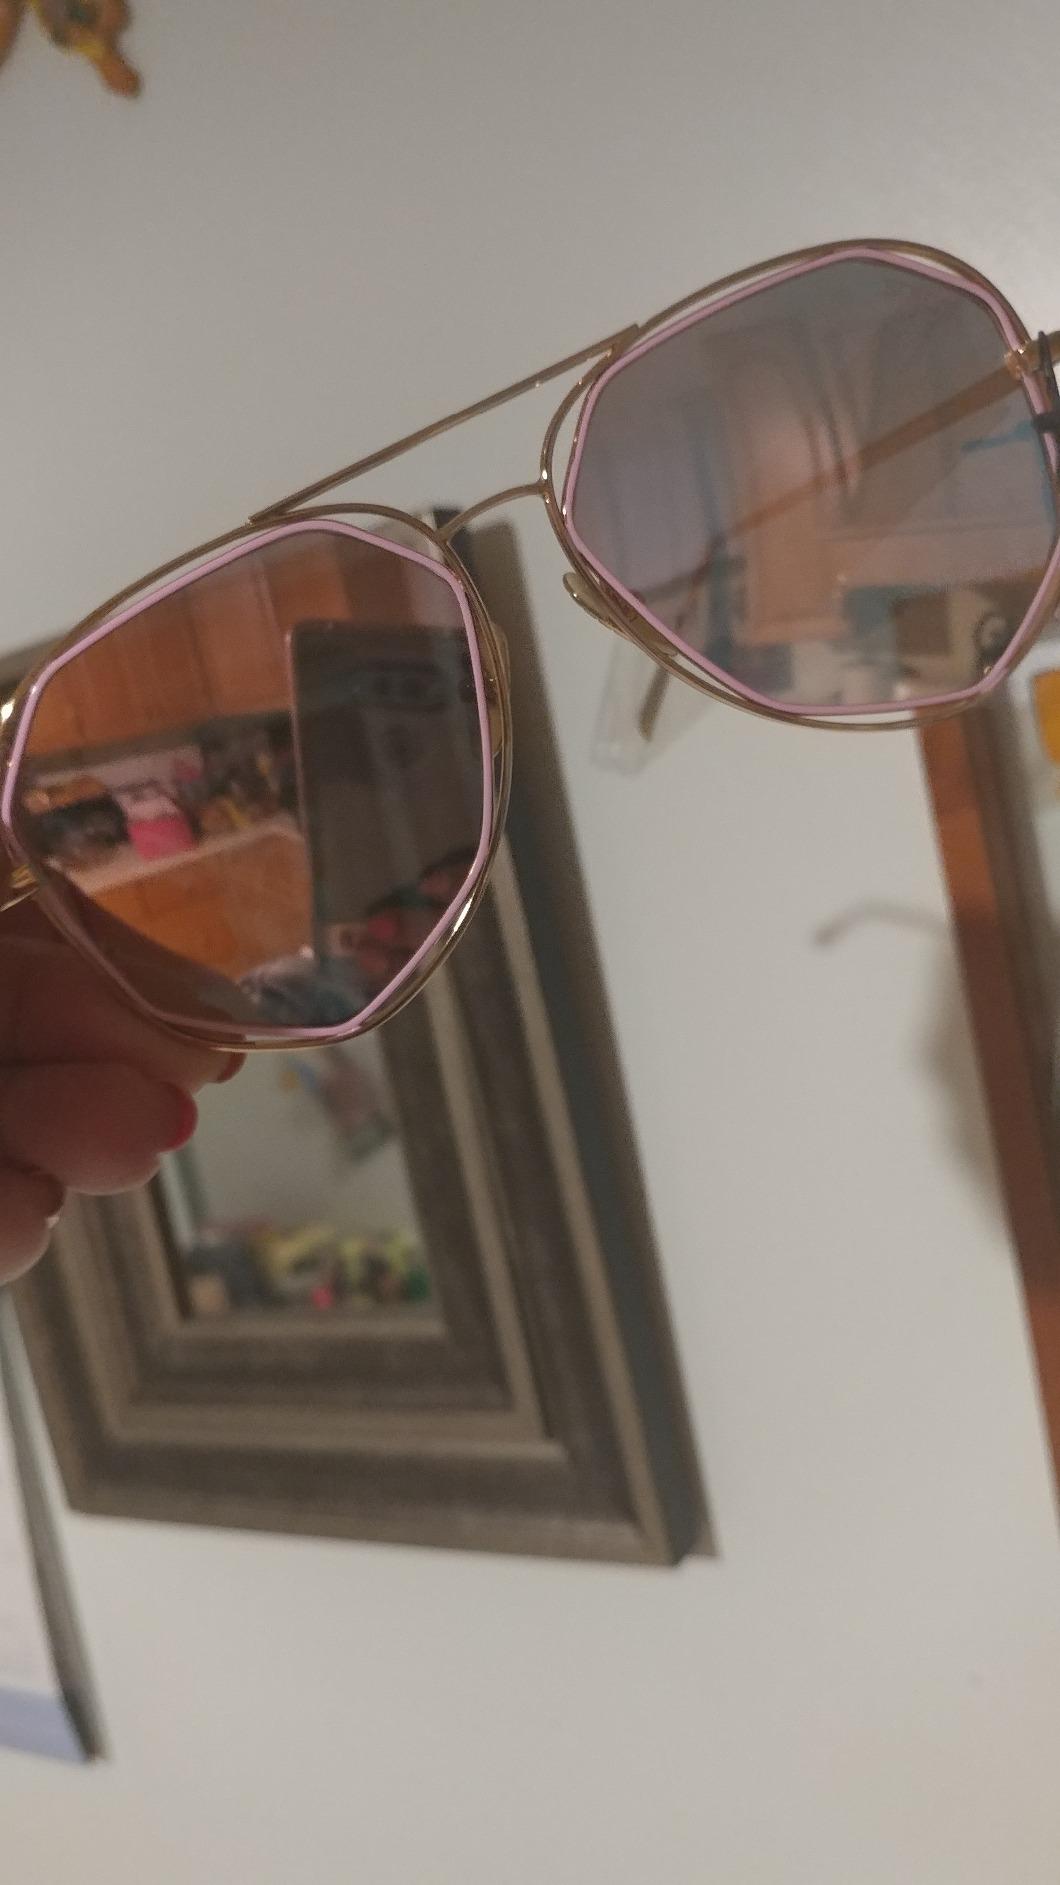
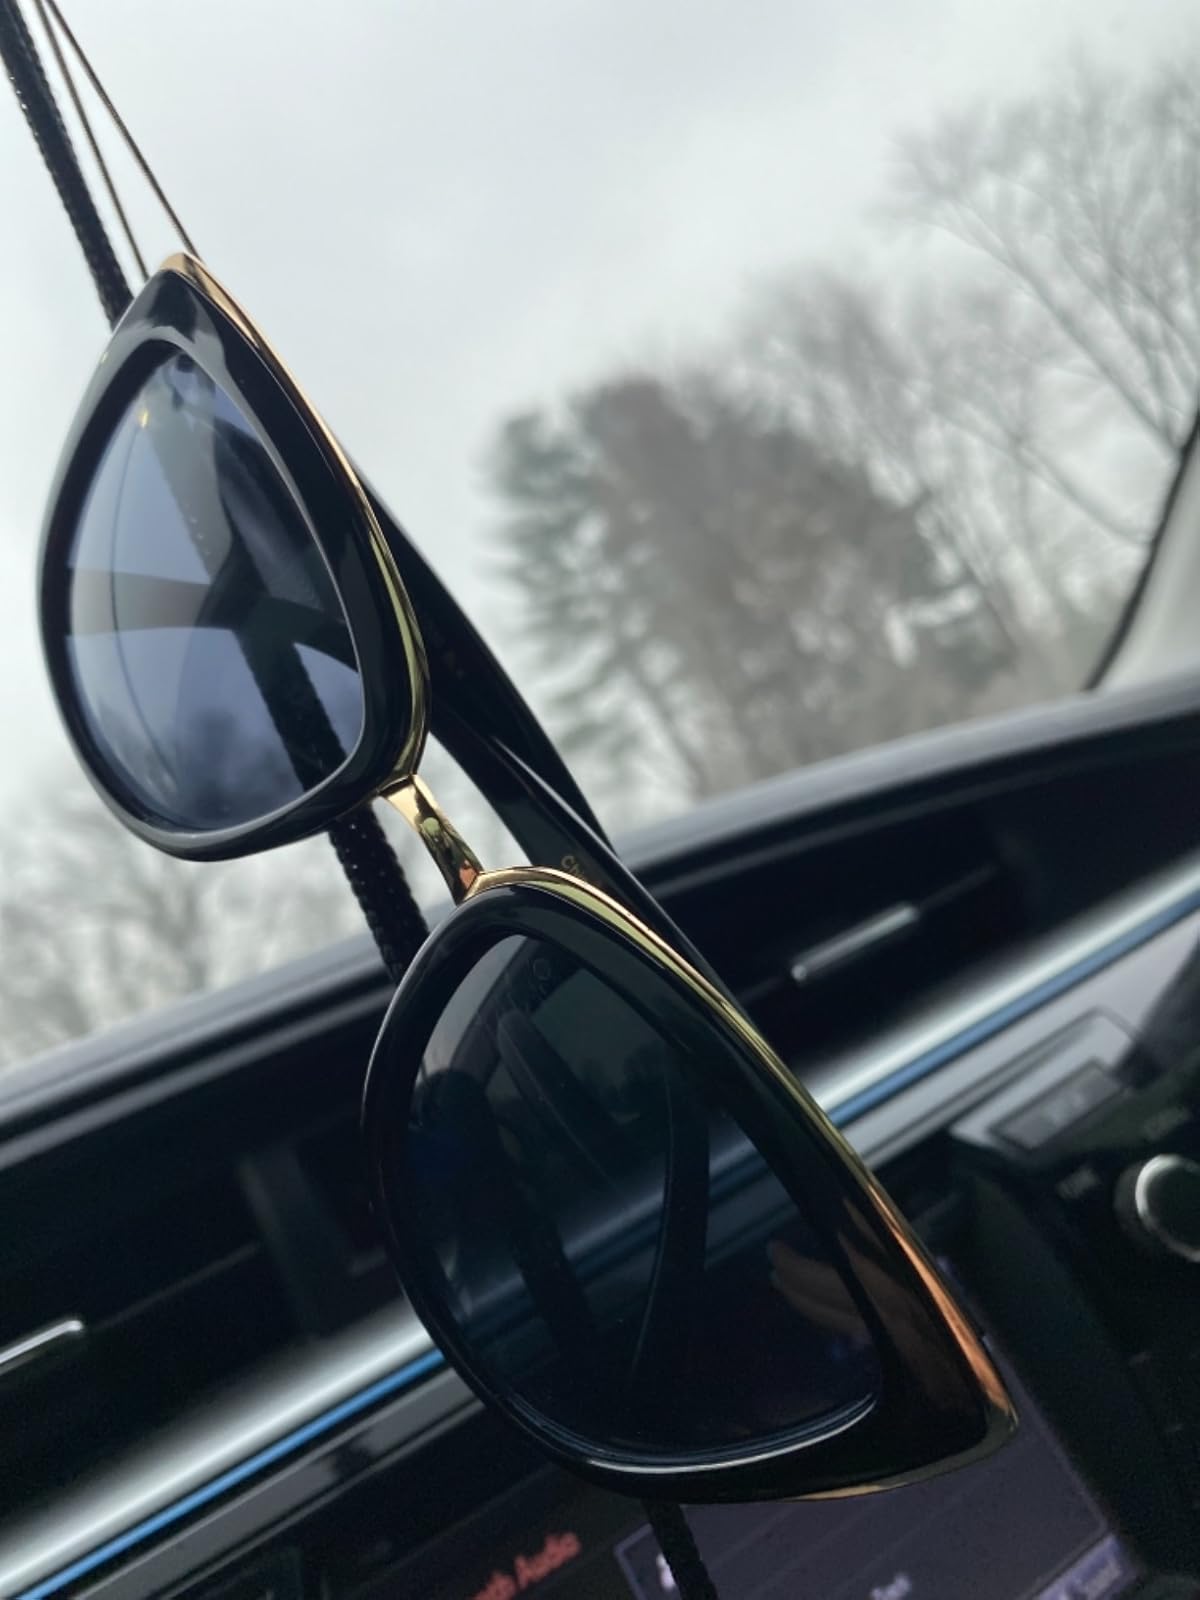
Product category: accessories_sunglasses
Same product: no